Globovisión

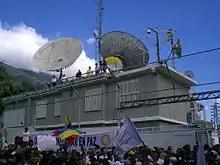
Globovisión building, Caracas

Globovisión was critical of the Chavista movement. Along with other private television stations, it supported the Venezuelan opposition protests against President Hugo Chávez, celebrating the 2002 coup attempt along with its leaders and censoring reports of countercoup action that placed Chávez back into office. The network was a leading entity within the opposition coalition Coordinadora Democrática beside Venevisión and Fedecamaras, supporting insurrection against the Chávez government.